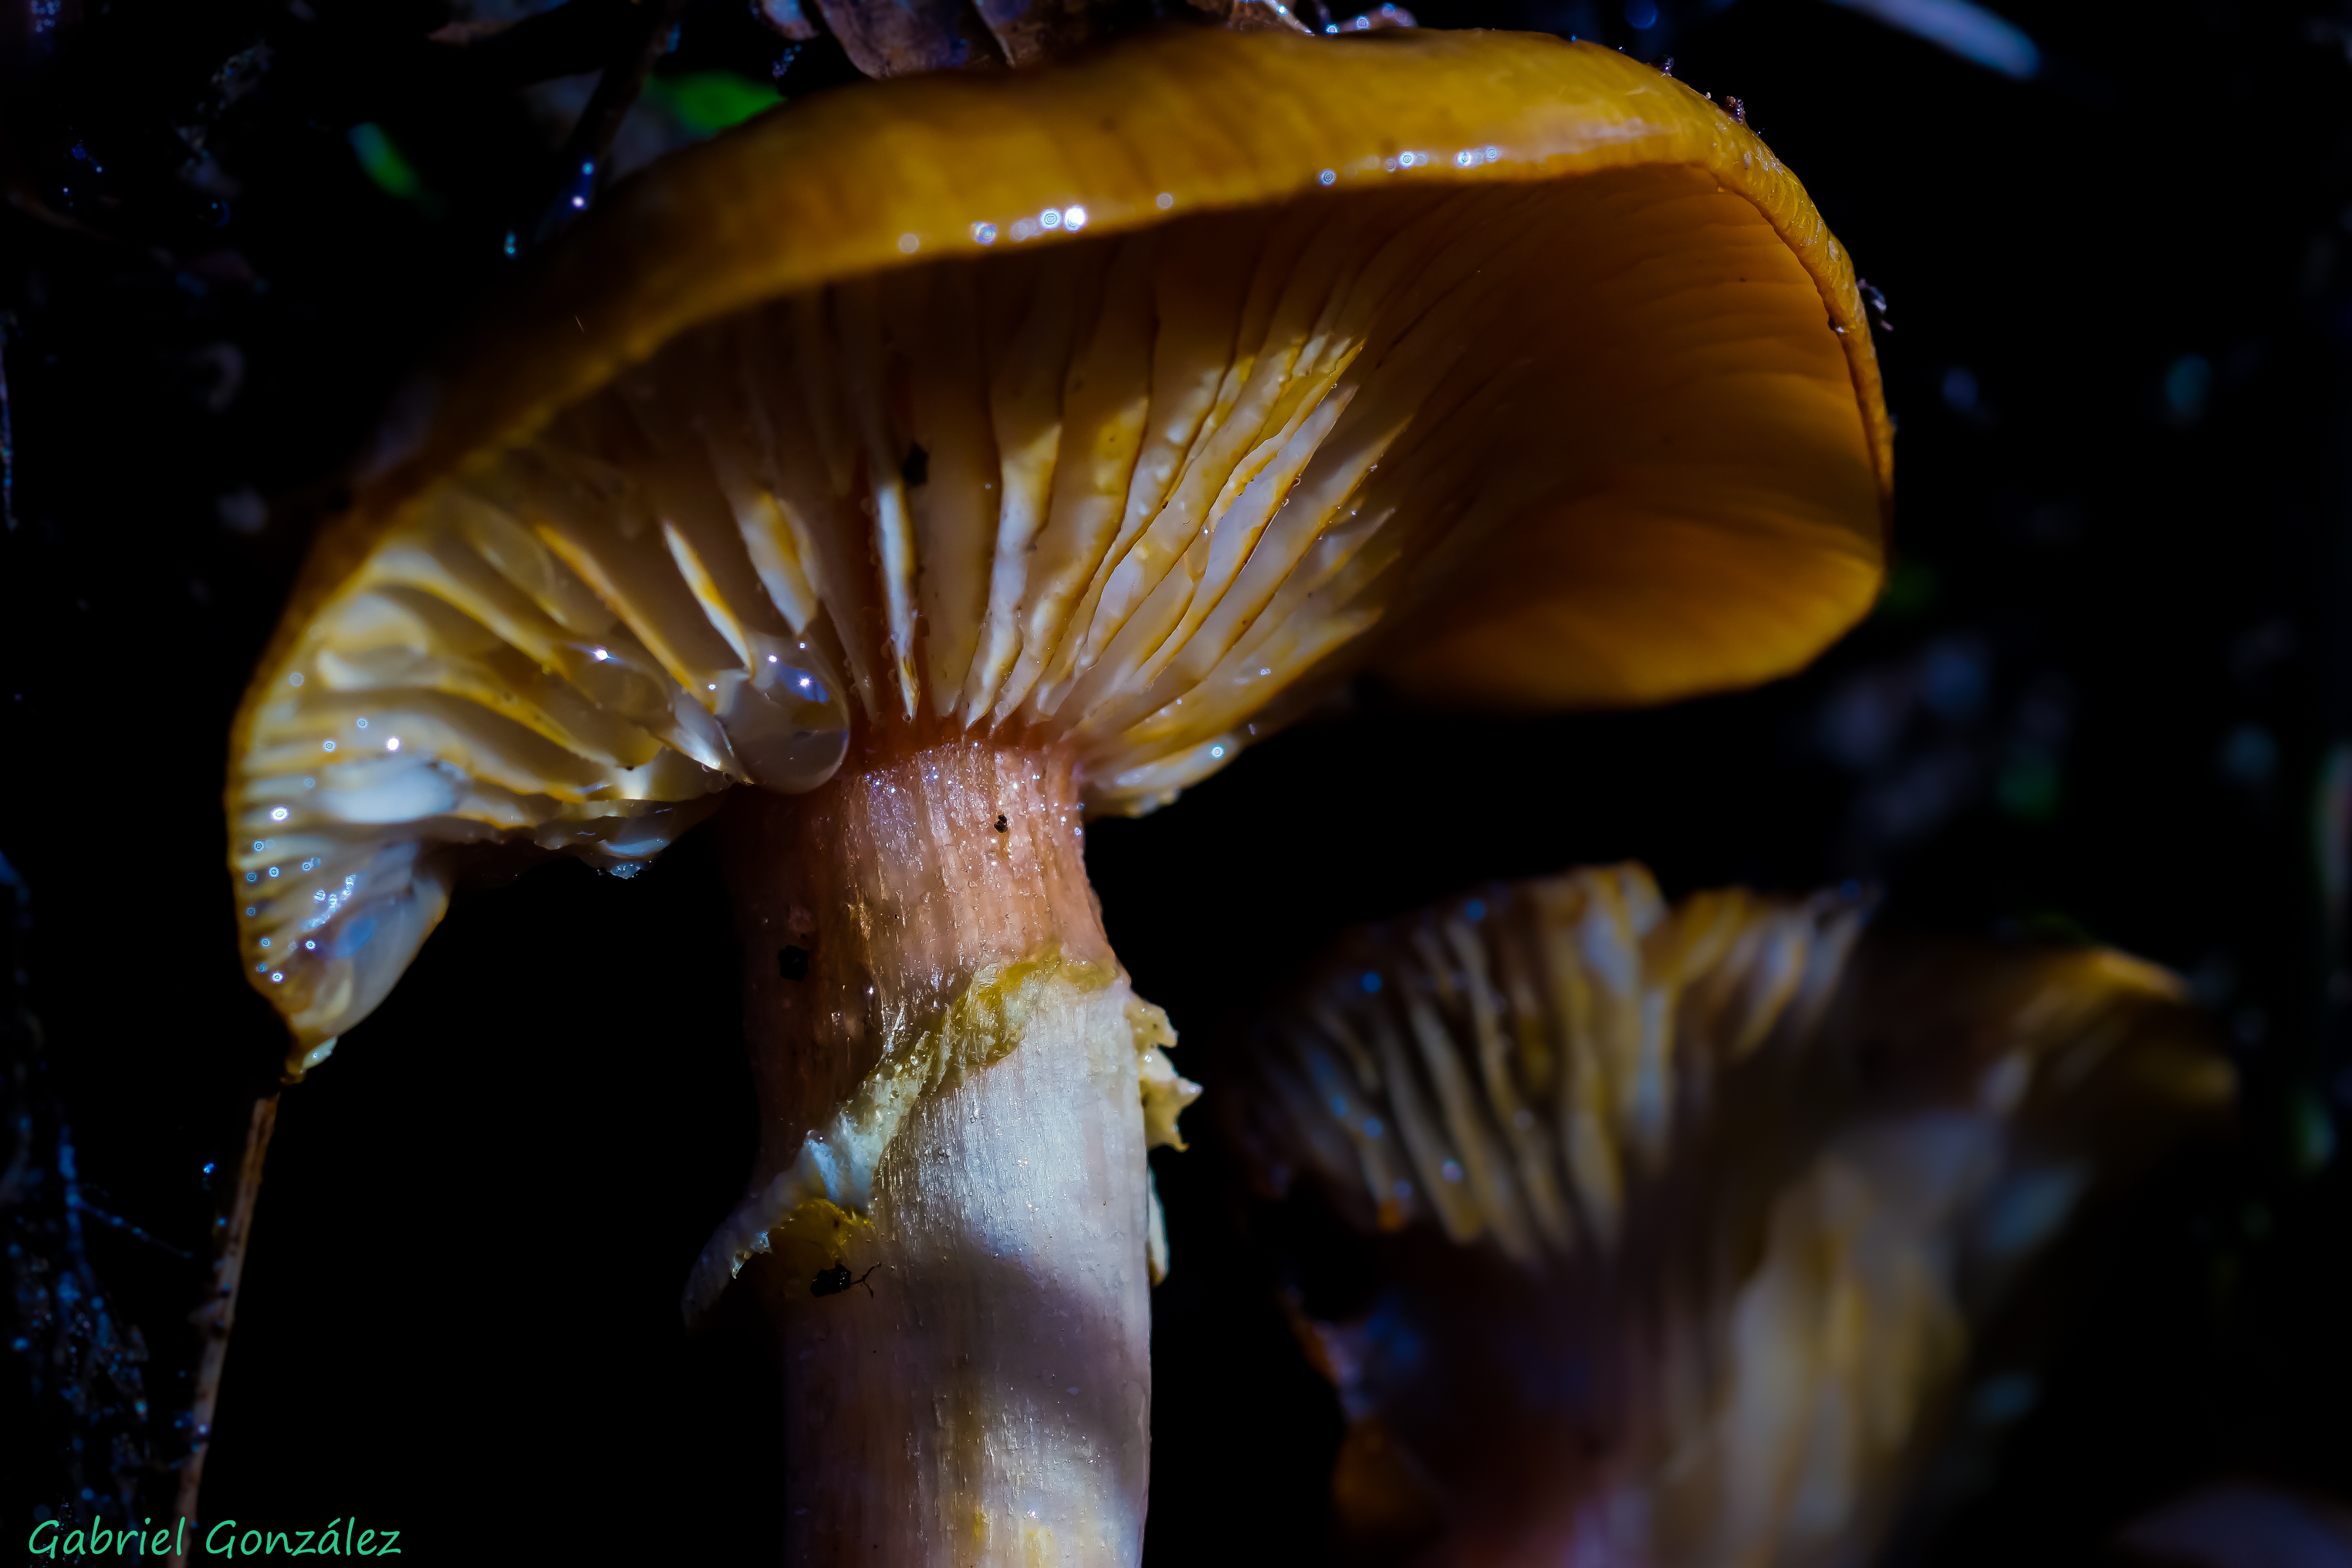
nature, photography, leaf, flower, photo, macro, biology, mushroom, yellow, flora, fauna, close up, 100mm, mushrooms, naturaleza, setas, a77, minolta, g, ggl1, gaby1, xovesphoto, sonya77, minolta100mm, gphoto, xelodegalicia, macro photography, gabrielcoru a, medicinal mushroom, marine biology